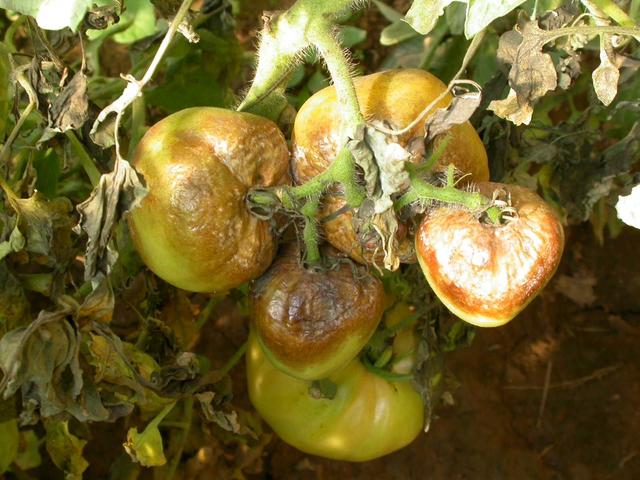
Plant: Tomato
Disease: tomato late blight